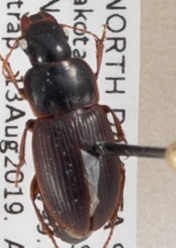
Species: Harpalus somnulentus
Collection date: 2019-08-13
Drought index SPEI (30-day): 1.28
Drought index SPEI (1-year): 1.45
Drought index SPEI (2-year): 0.9